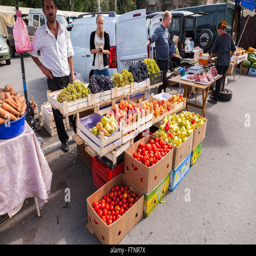
fresh vegetables and fruits ready to sale at the local farmers market